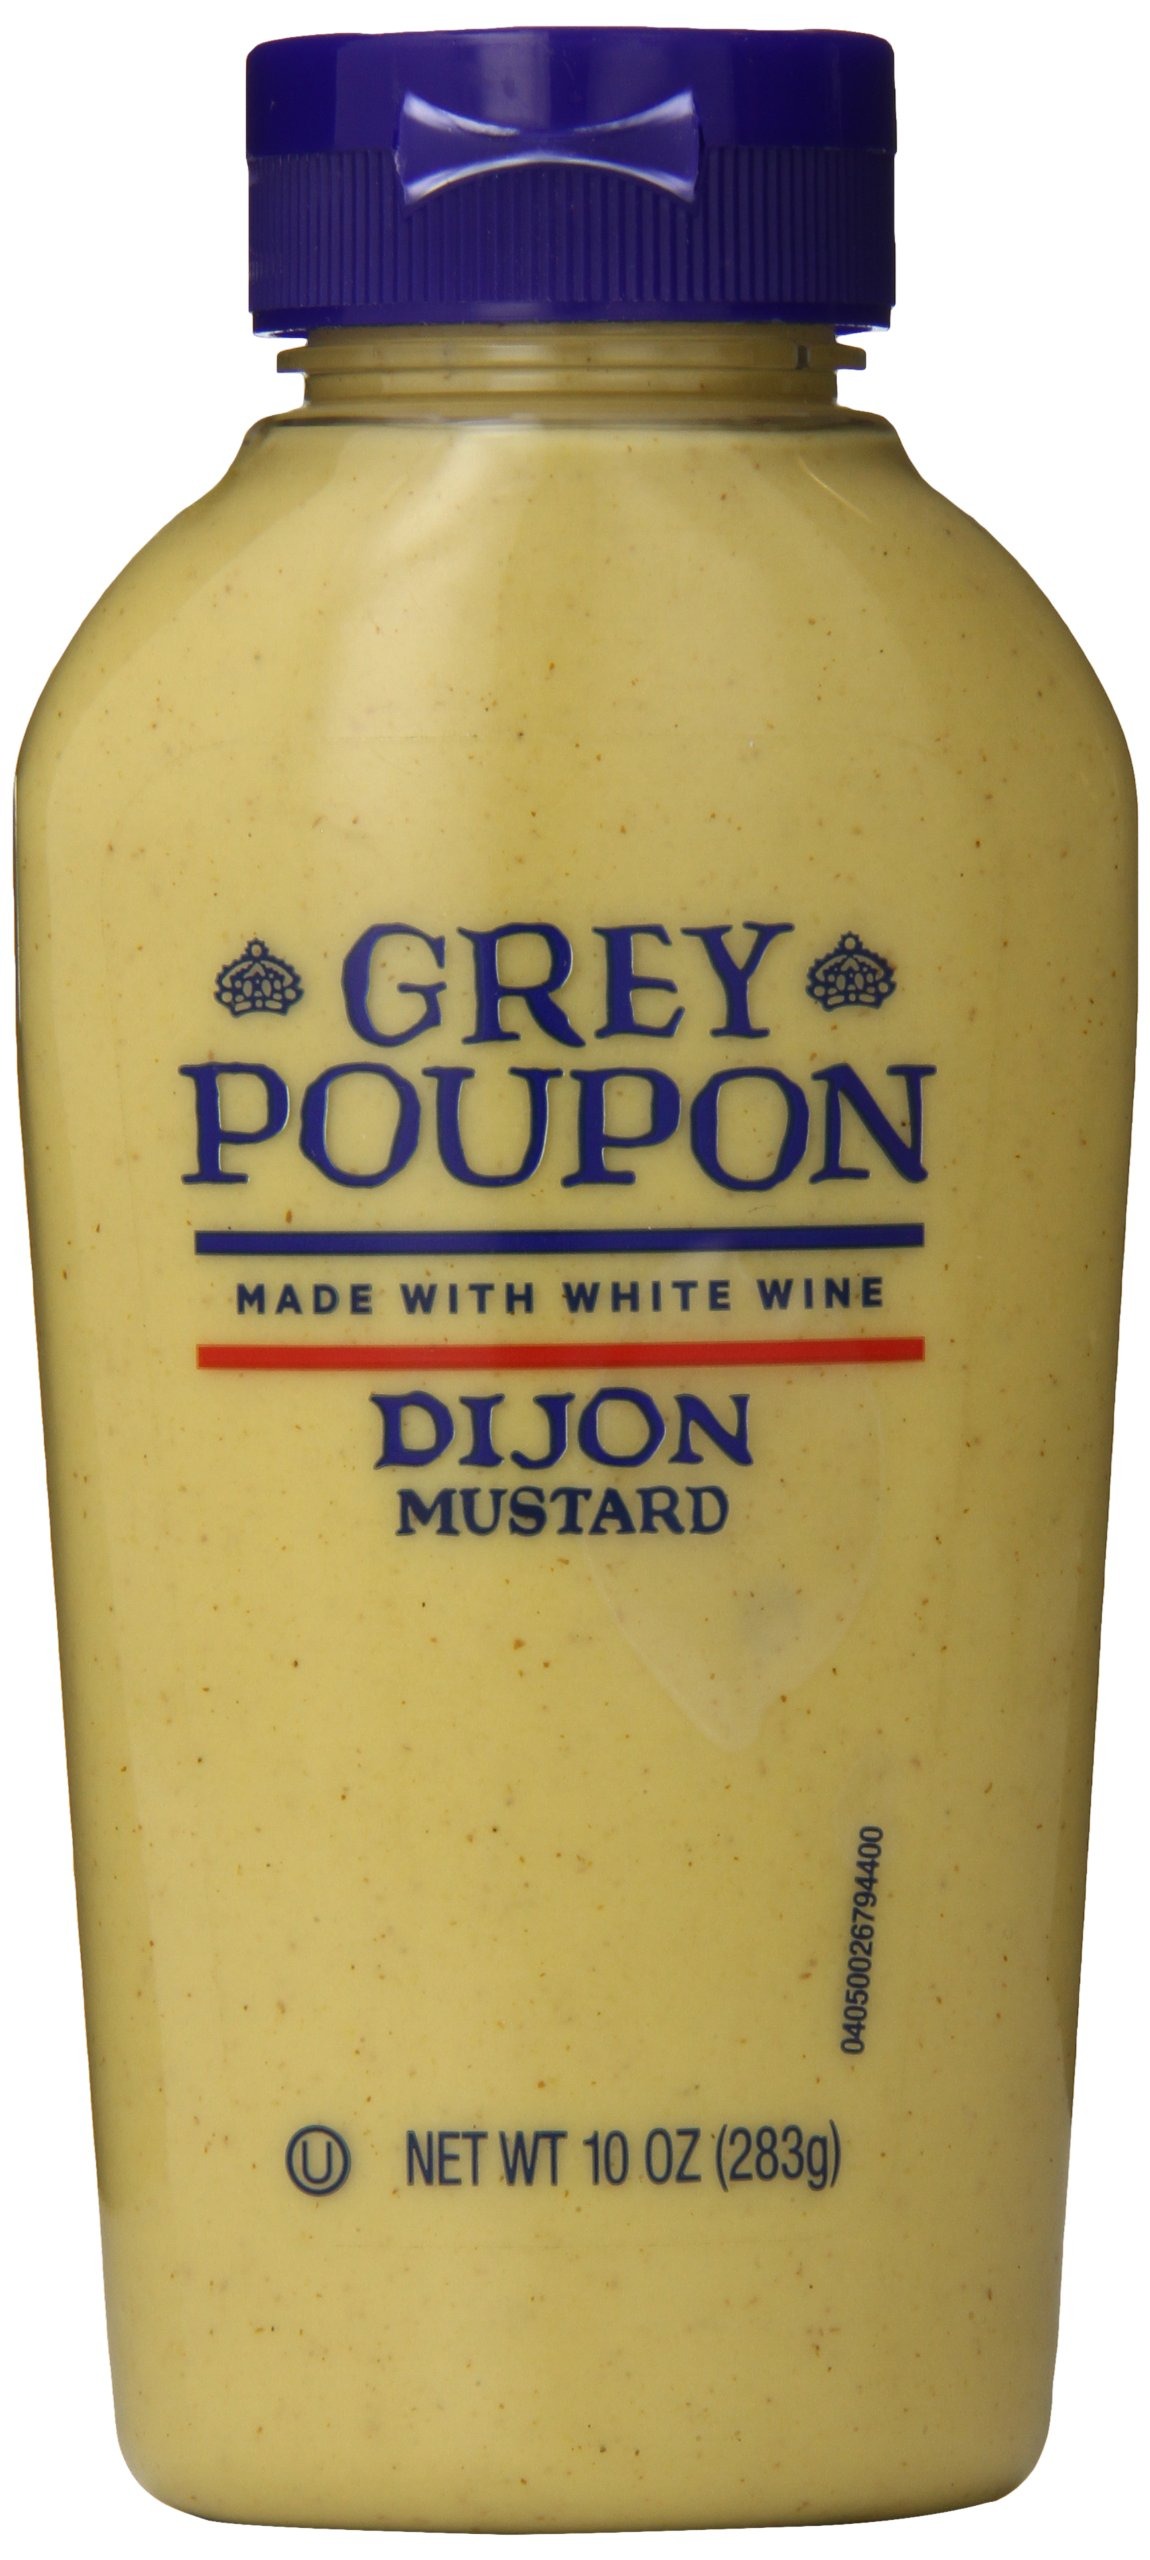
Item Name: Grey Poupon Dijon Mustard, 10 Ounce
Bullet Point: Dijon mustard
Value: 10.0
Unit: ounce

Price: 4.99